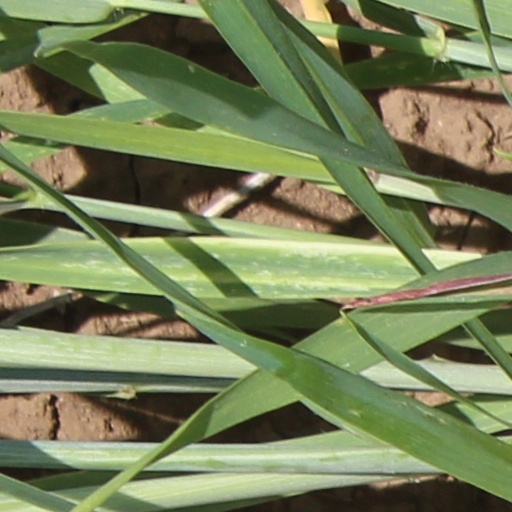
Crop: wheat